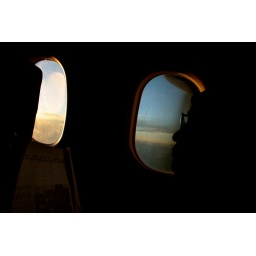
please clean your windows... and give me a window seat....&lt;i&gt;- above indian ocean 2010&lt;/i&gt;